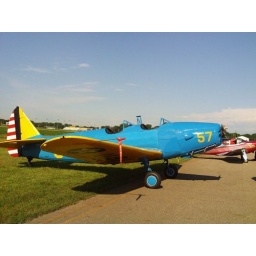
A blue and yellow open cockpit plane seen at the EAA fly in breakfast in Niles, Mi.